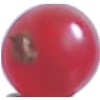
Label: redcurrant